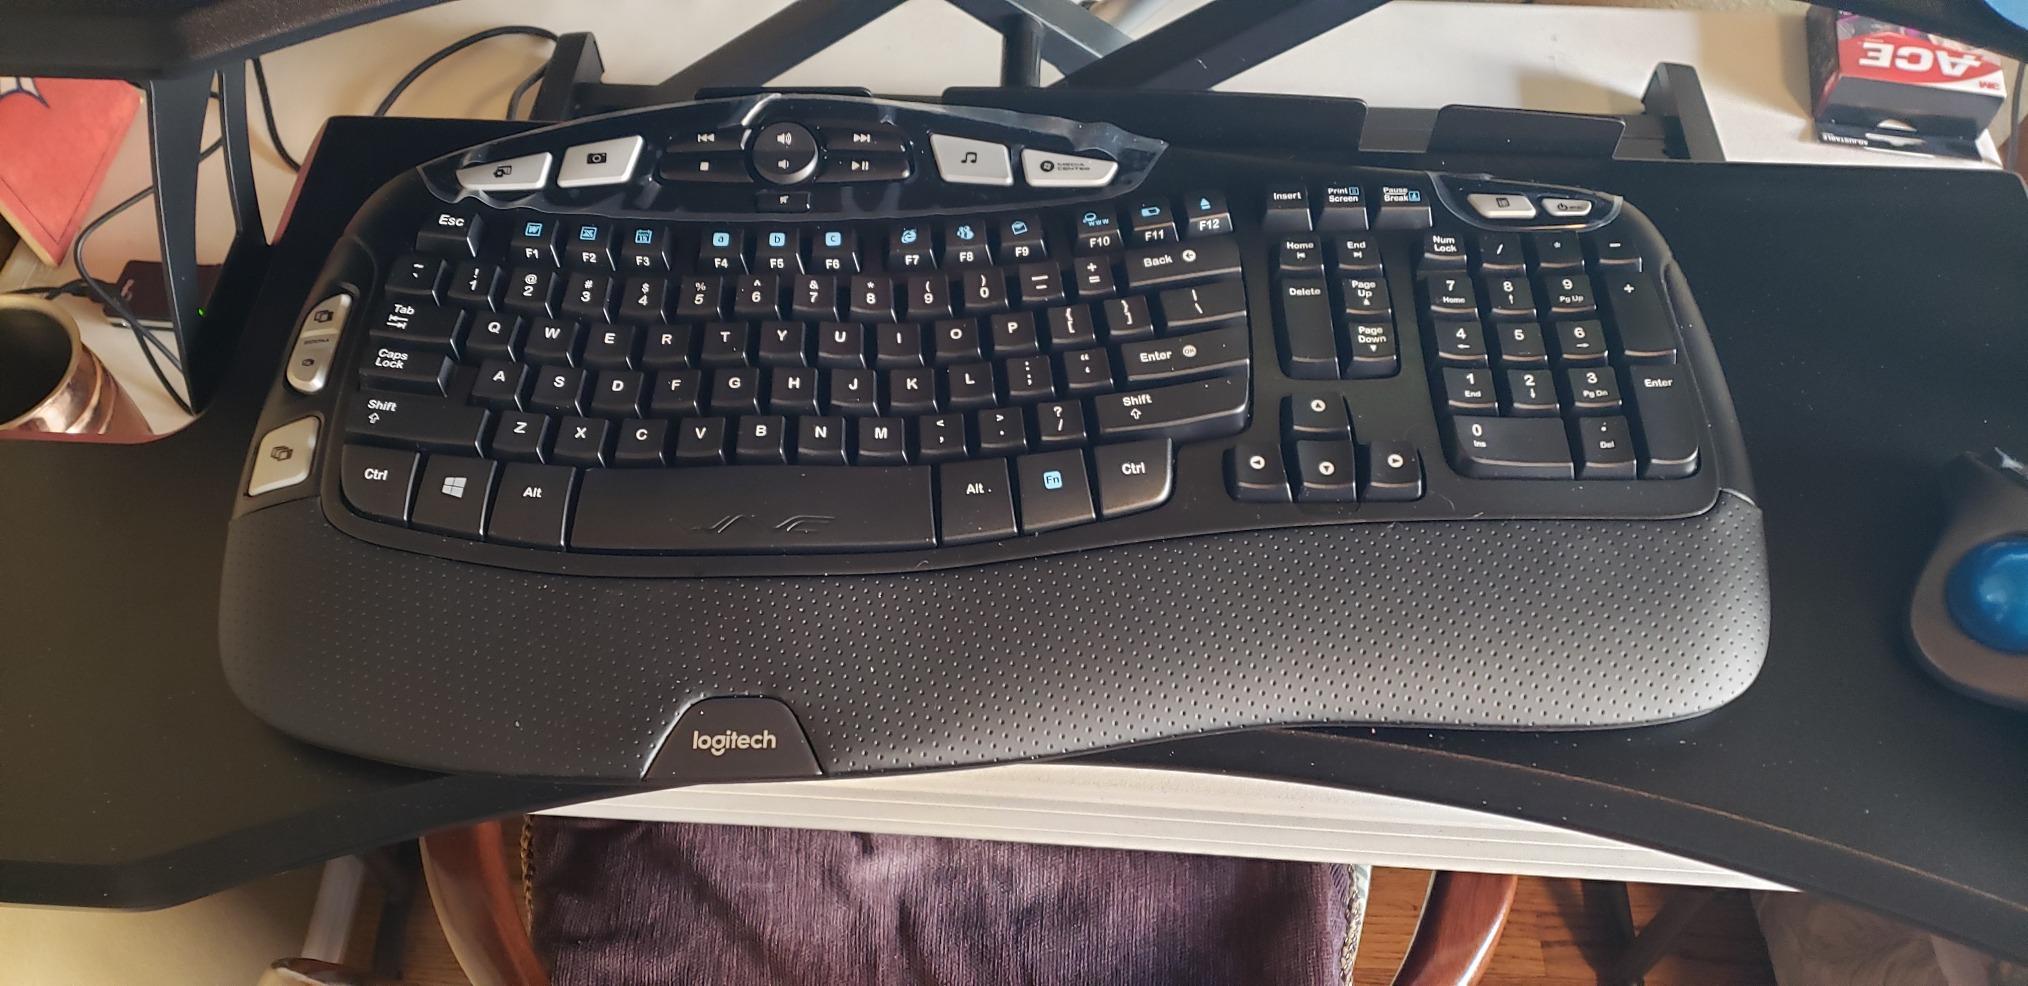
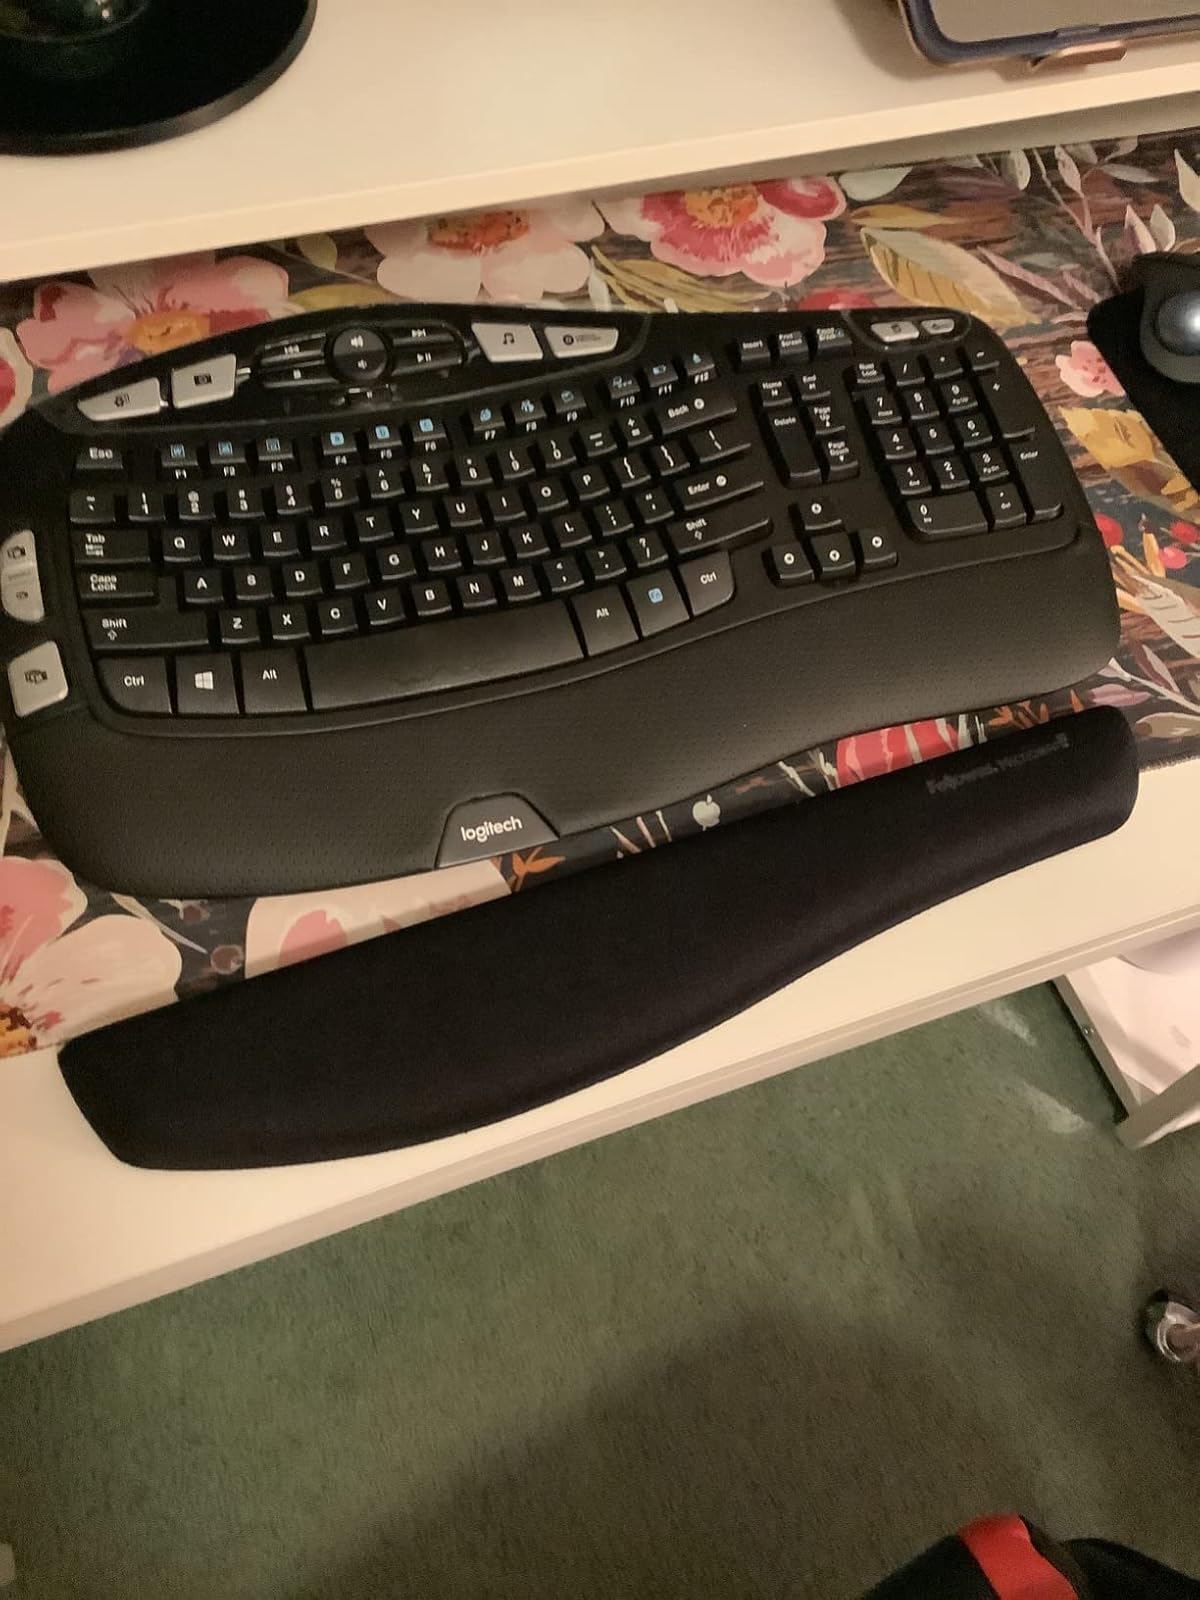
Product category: keyboard
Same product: yes